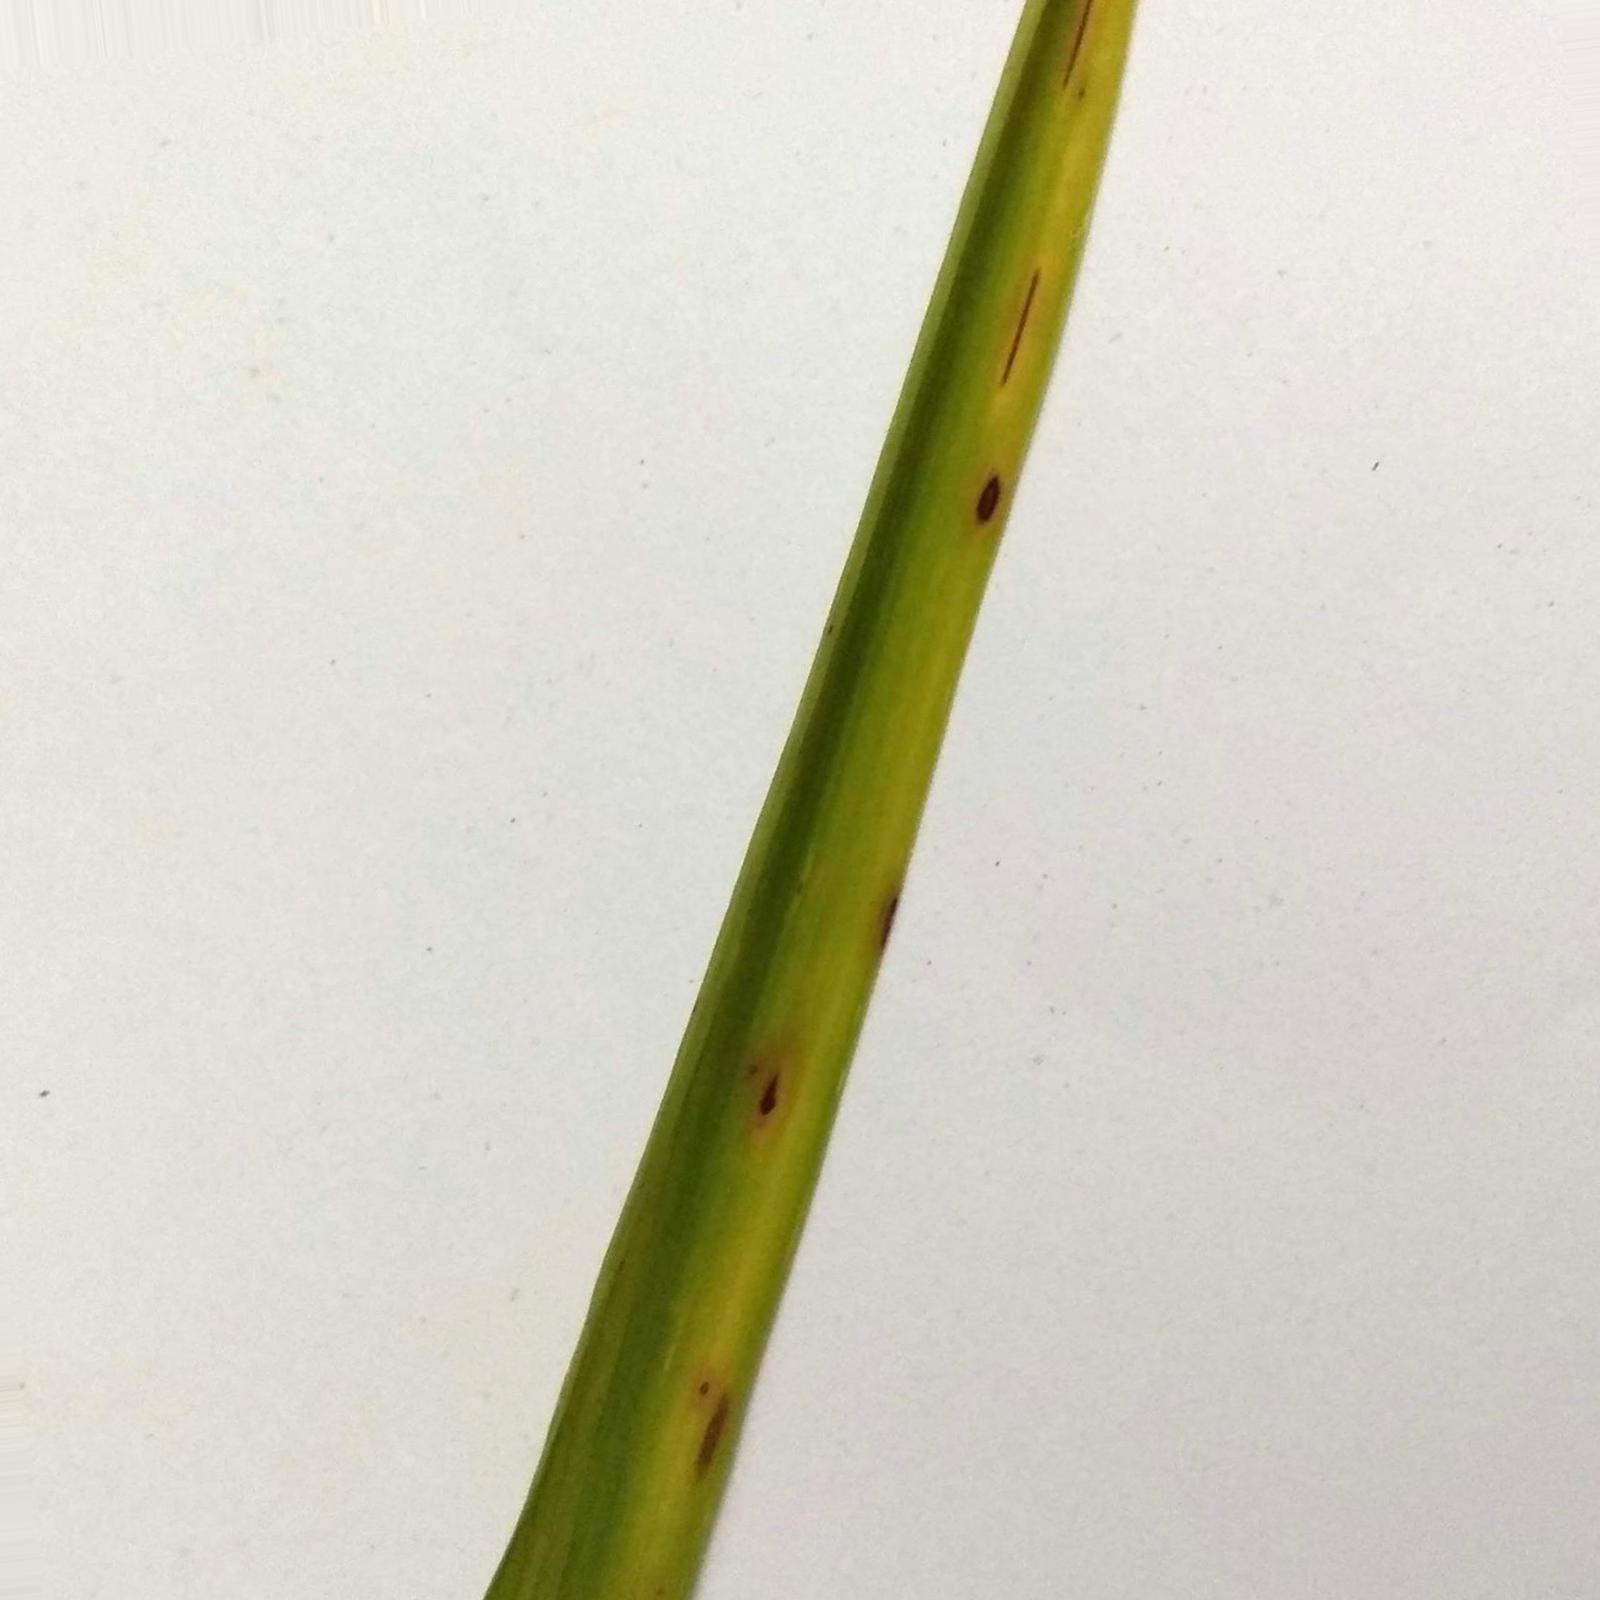
Nhãn: Bệnh Đốm Nâu ( Brown spot )